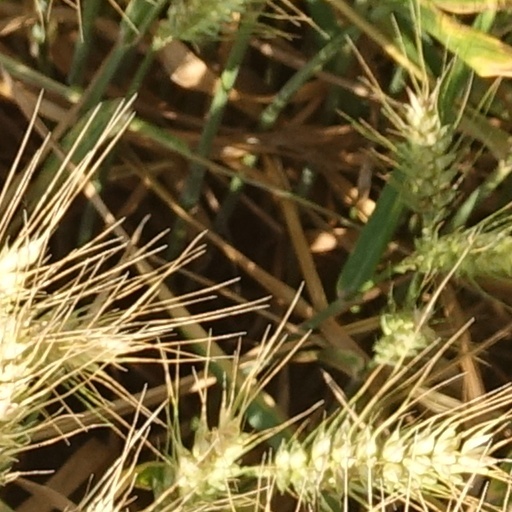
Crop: wheat